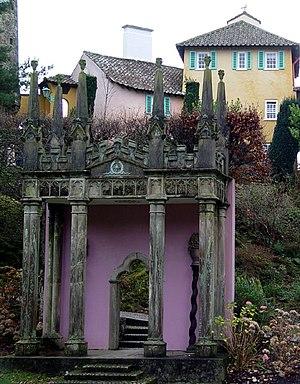
Une fabrique de jardin est une construction à vocation ornementale prenant part à une composition paysagère au sein d'un parc ou d'un jardin. Elle sert généralement à ponctuer le parcours du promeneur ou à marquer un point de vue pittoresque. Prenant les formes les plus diverses, voire extravagantes, les fabriques évoquent en général des éléments architecturaux inspirés de l'Antiquité, de l'histoire, de contrées exotiques ou de la nature. Les premières fabriques apparaissent dans les jardins anglais au début du XVIIIᵉ siècle et se répandent avec la mode des jardins paysagers. De véritables parcs à fabriques voient ainsi le jour au cours des xviiiᵉ et xixᵉ siècles.